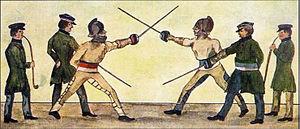
Le duel est en Occident comme en Orient une coutume de combattre par les armes, selon des règles précises, pour trancher un différend entre deux adversaires, l'un demandant à l’autre réparation d’une offense ou d’un tort. En Europe, il est précédé d'un défi, habituellement signifié par un cartel. Le combat se déroule devant des arbitres, appelés aujourd'hui « témoins », qui veillent au respect des règles ainsi que des conventions particulières fixées au préalable. Celles-ci fixent, entre autres choses, éventuellement, le nombre de coups à l'arme blanche ou à feu. Dans un duel de plaisance, c'est-à-dire pour la galerie, elles fixent le nombre de touches. Si elles conviennent d'un combat à mort, on parle de duel à outrance.